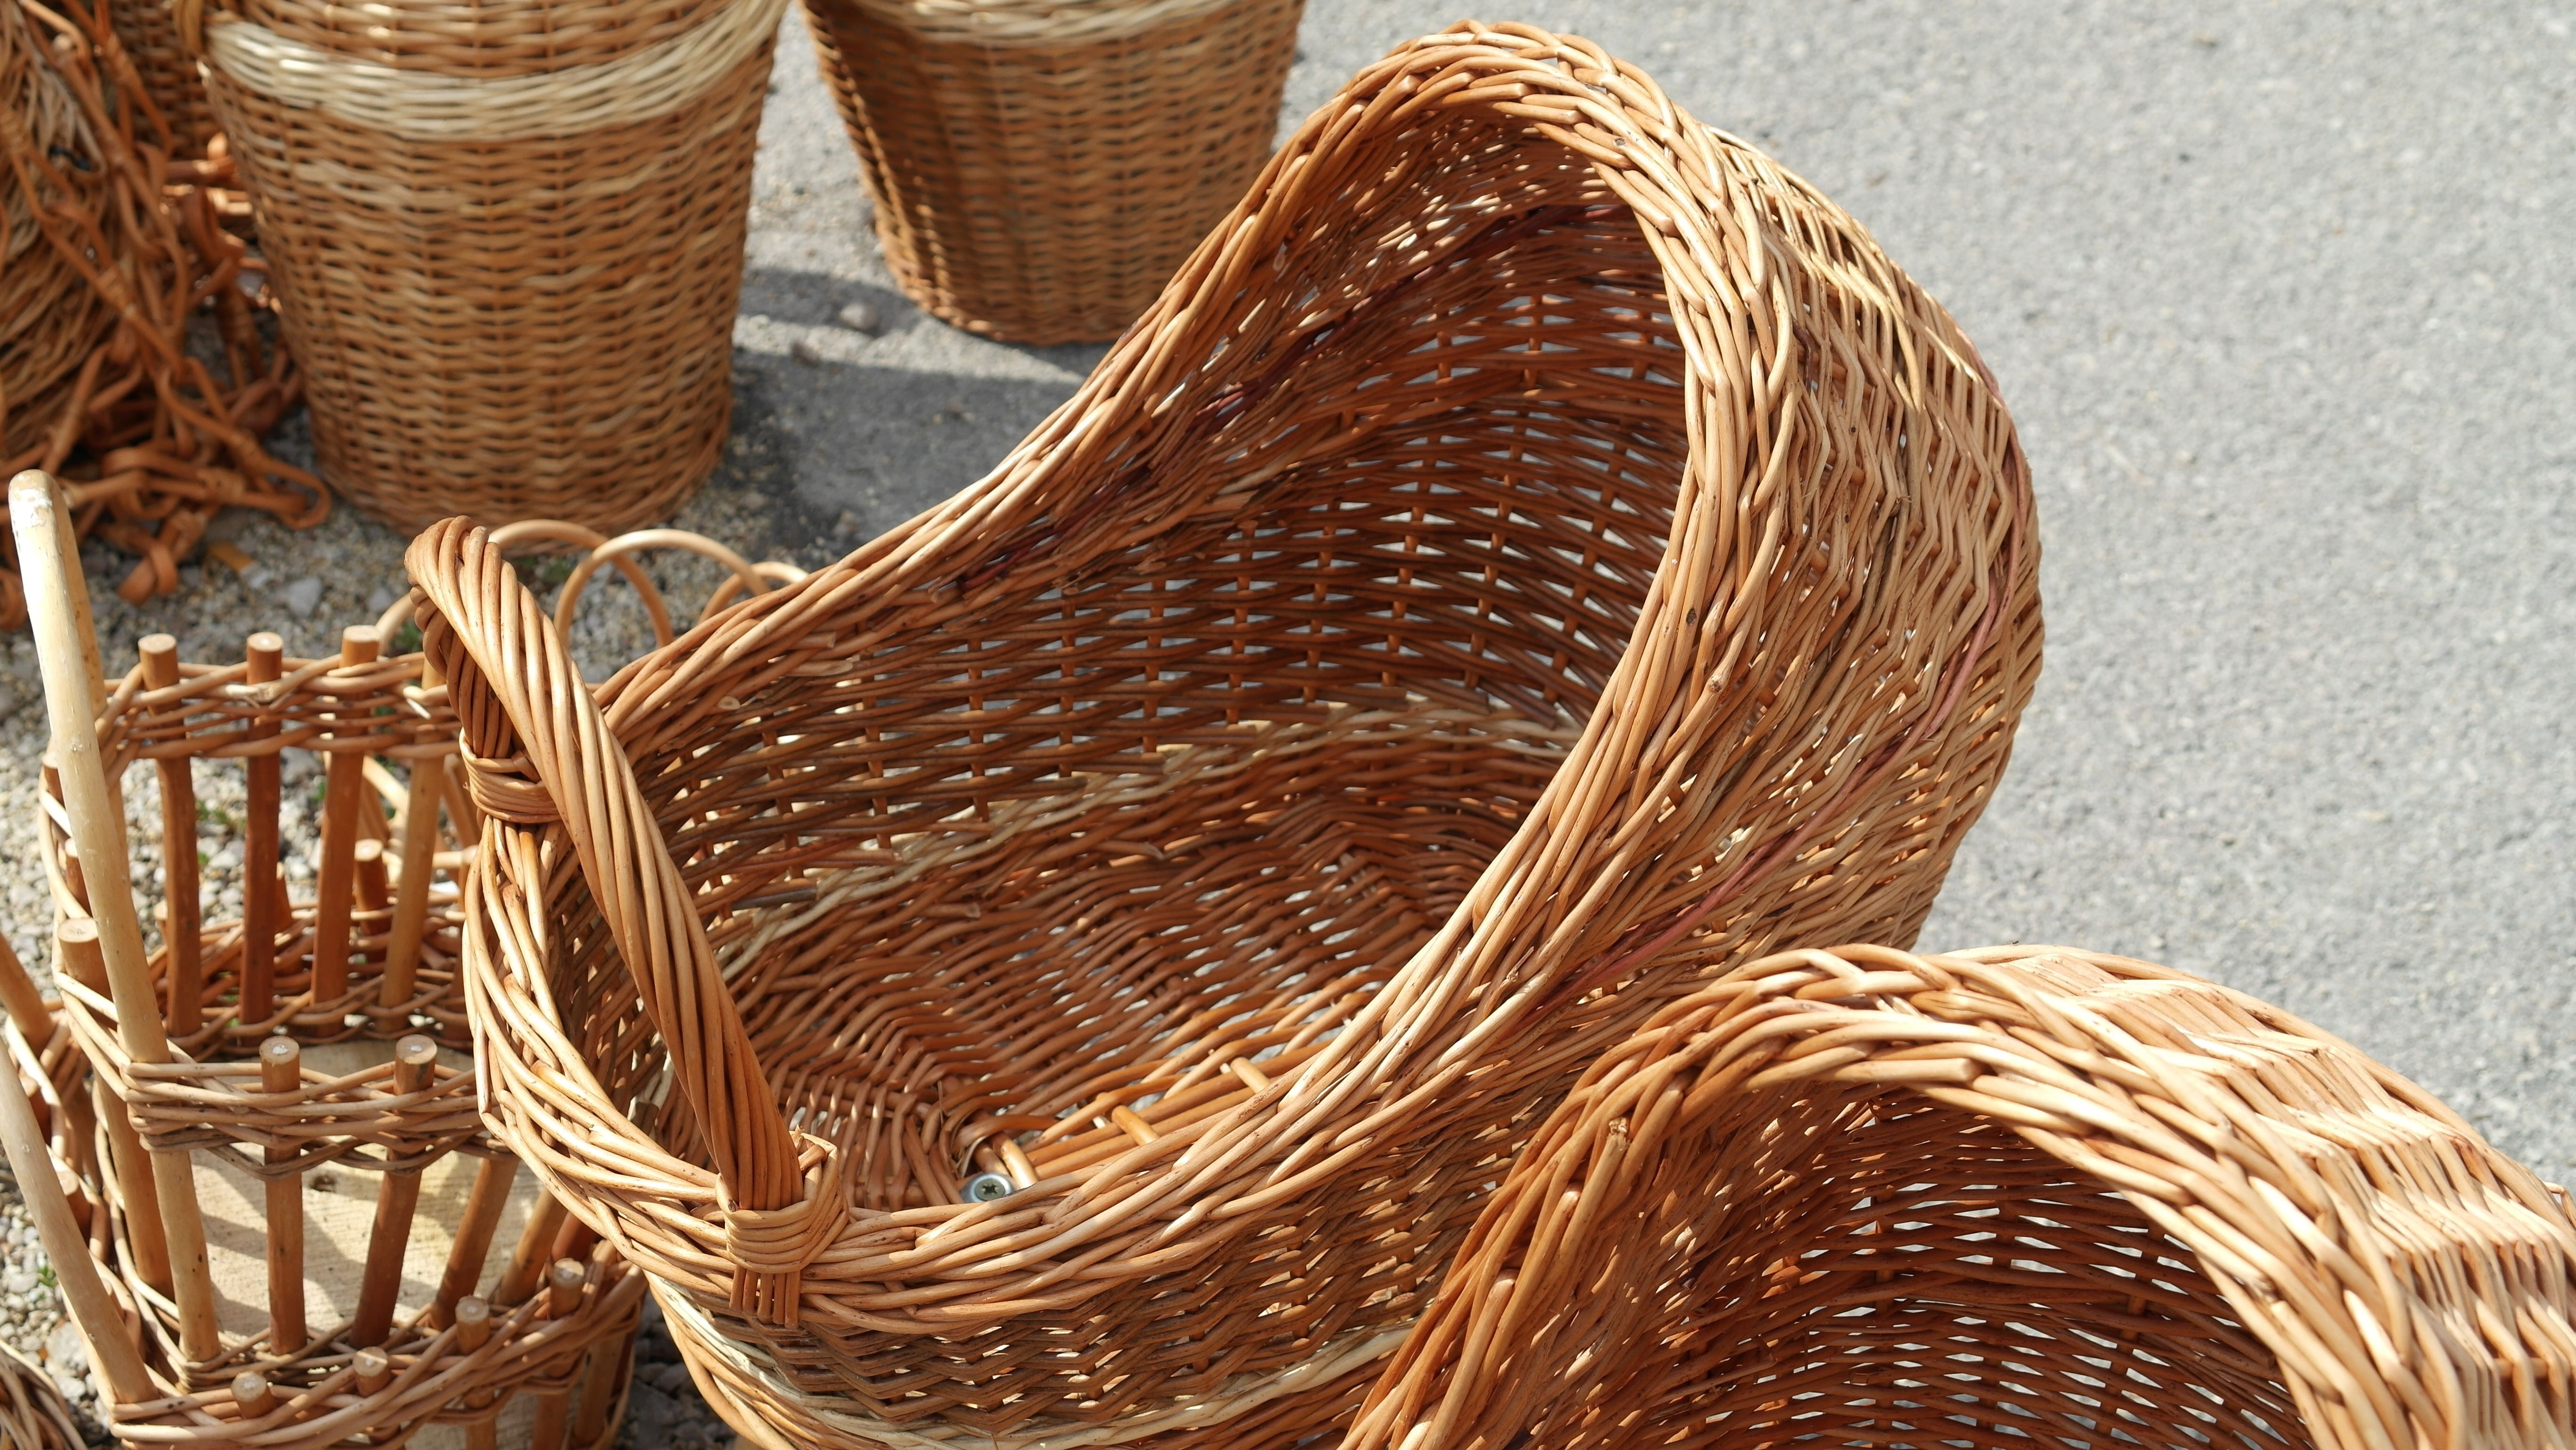
structure, wood, chair, pattern, metal, furniture, basket, material, braid, wicker, decorative, straw, bassinet, wattle, woven, hand labor, natural material, regularly, evenly, reputed, rattan, man made object, grass family, doll prams, home accessories, basket ware